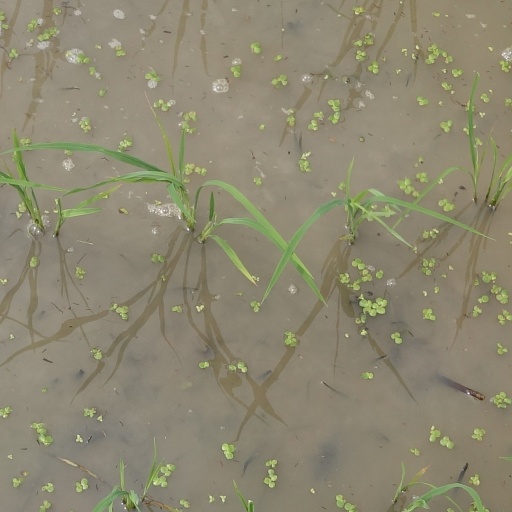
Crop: rice